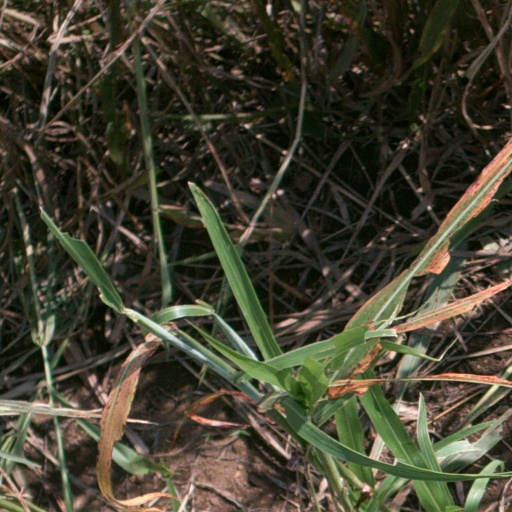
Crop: sorghum